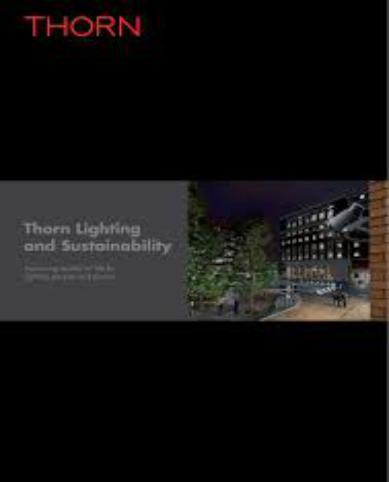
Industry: Others